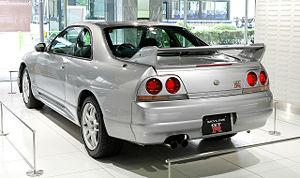
La Nissan Skyline GT-R est une voiture de sport basée sur les modèles de la gamme Skyline du constructeur nippon. Cinq générations furent produites en deux périodes, de 1969 à 1973 puis de 1989 à 2002. Elles s'illustrèrent dans de nombreuses compétitions internationales, avec de nombreuses victoires à la clé. Le terme GT-R vient de Gran Turismo Racing. La Nissan GT-R, bien qu'étant de la même lignée, ne porte plus le nom de Skyline car elle ne dérive plus d'un modèle existant.